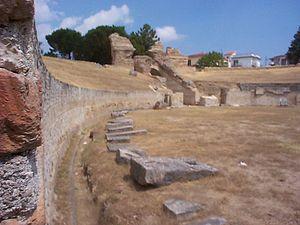
L'Amphithéâtre de Larino était situé dans la ville de Larinum.